Roth Pond Regatta

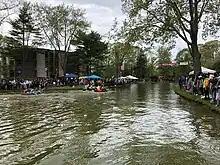
2019 Roth Regatta

The Roth Pond Regatta, commonly known as the Roth Regatta, is a boat race held at Stony Brook University's Roth Pond. The event, held annually since 1989, involves teams of boat racers working towards the common goal of getting from one side of Roth Pond to the other. What makes the event challenging, however, is the strict restriction on the materials that contestants can use.